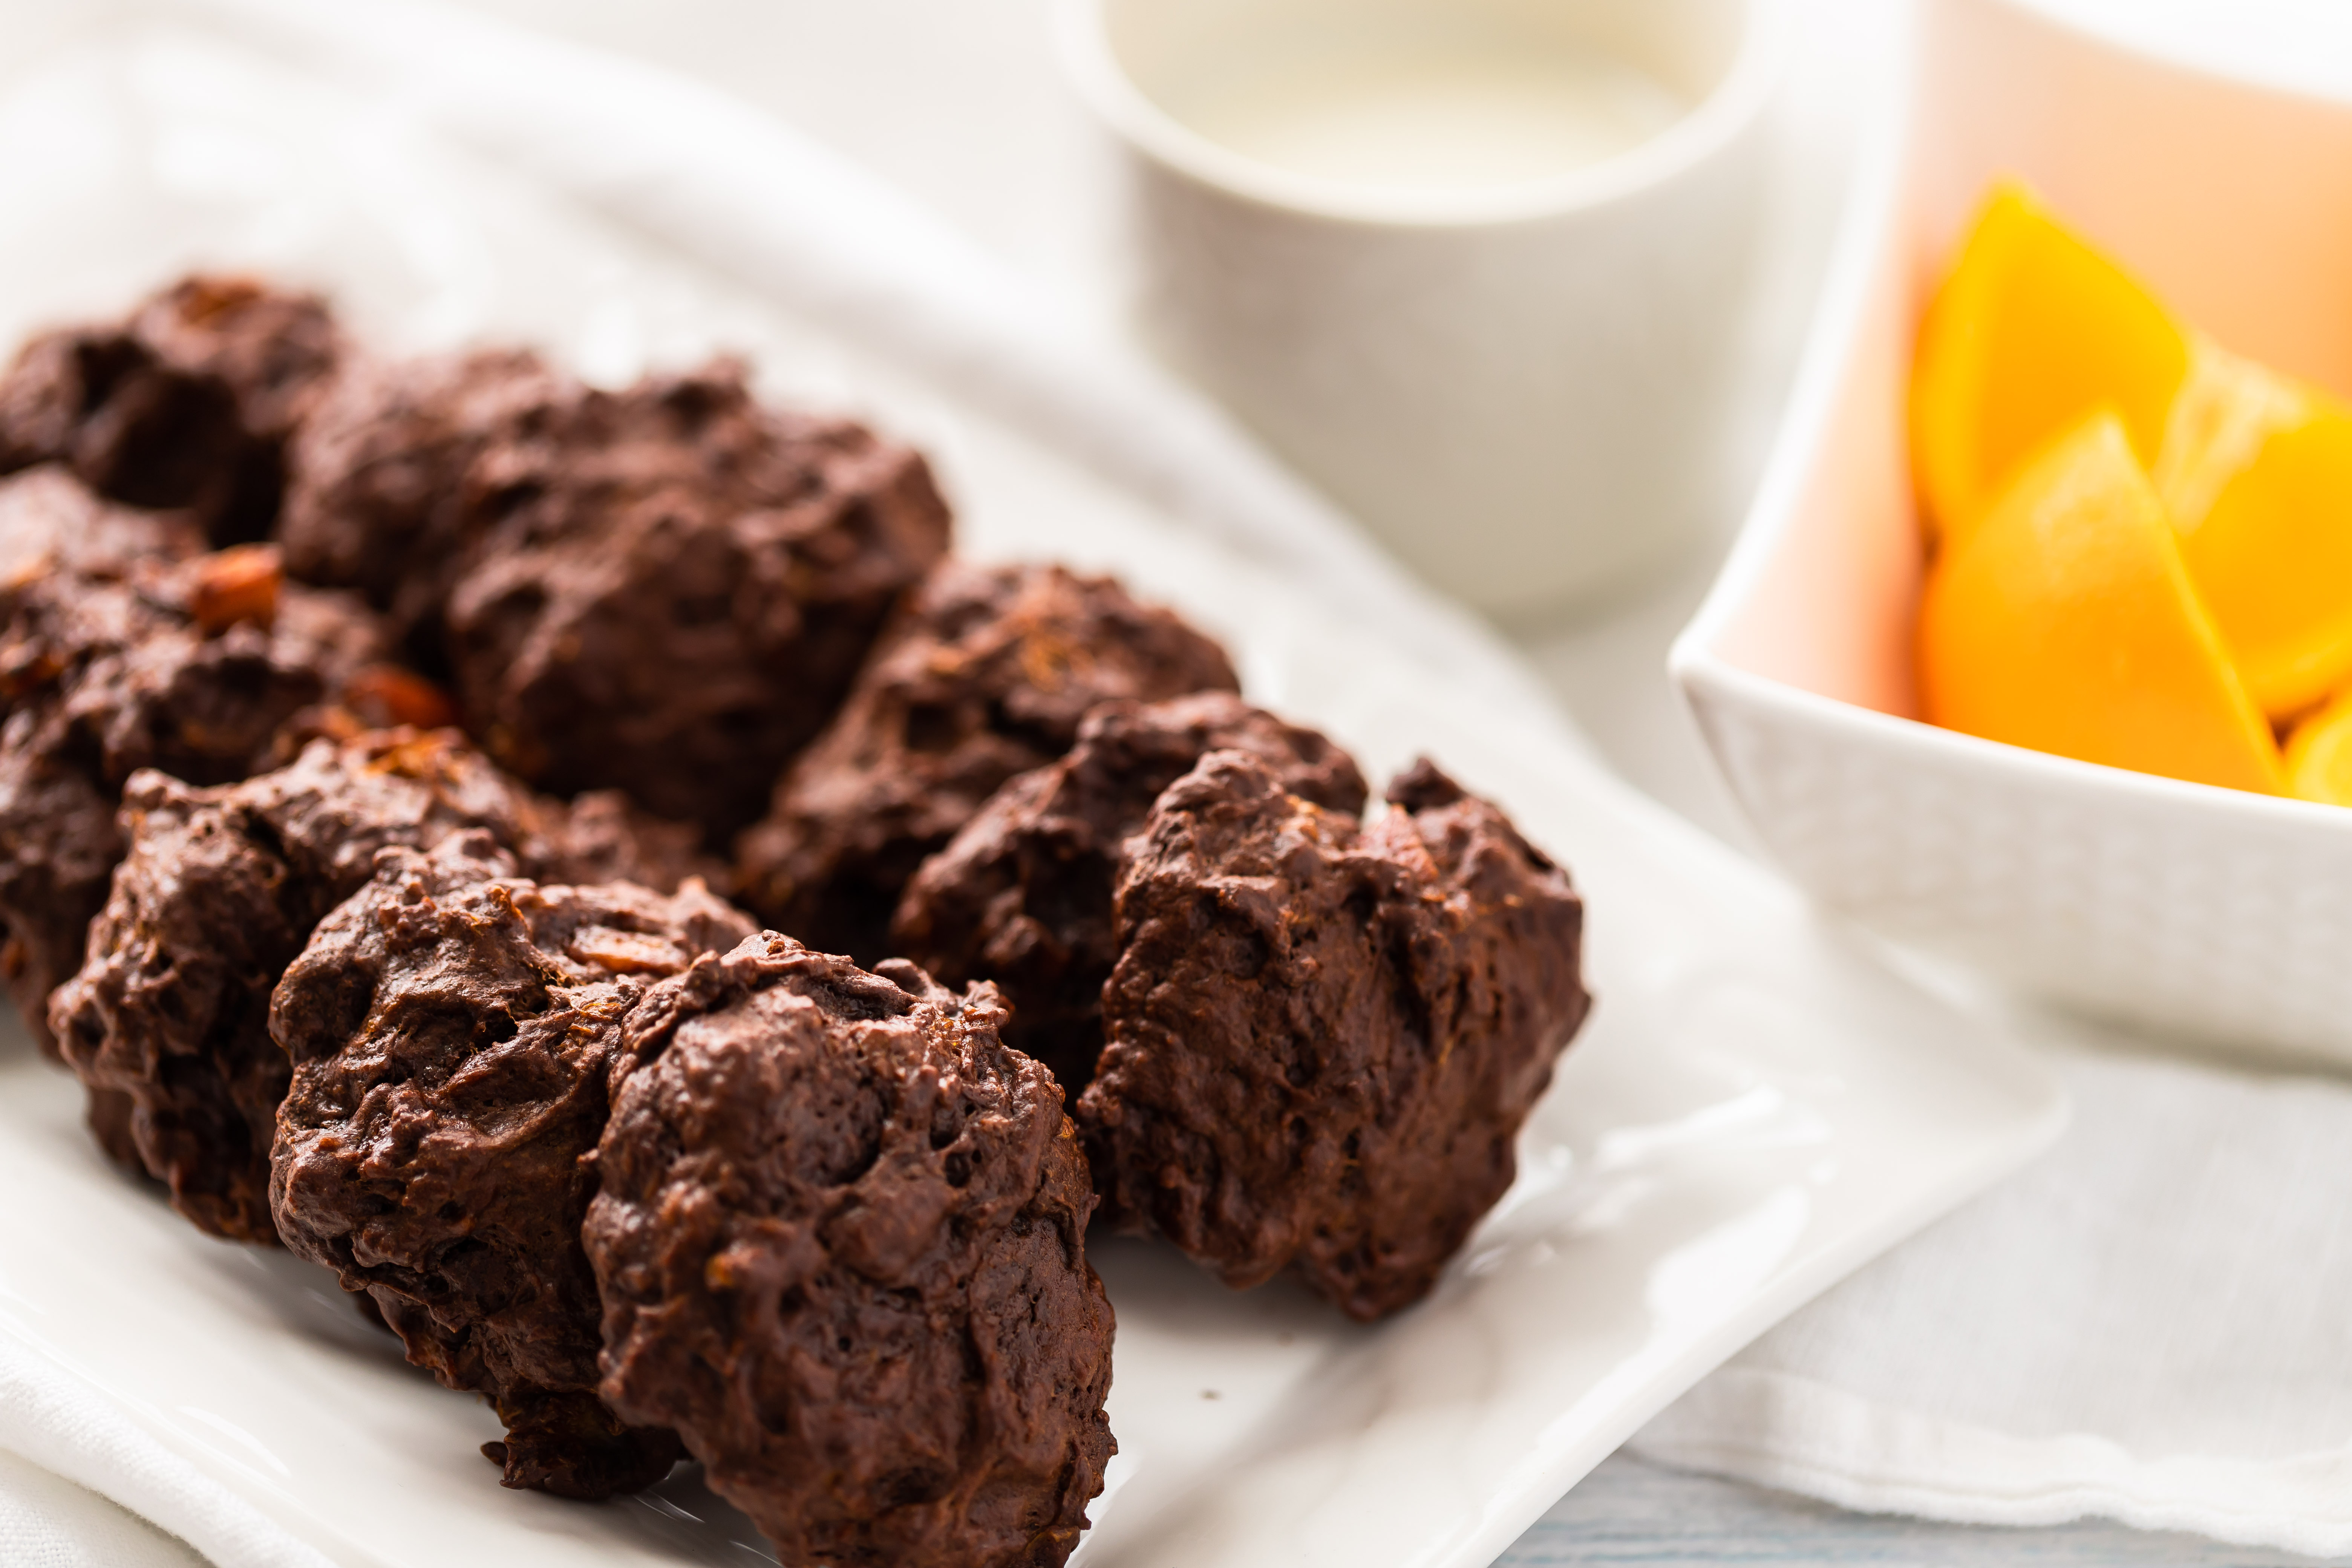
dish, food, cuisine, ingredient, chocolate brownie, chocolate, dessert, produce, baked goods, recipe, gluten, finger food, chocolate truffle, cookie